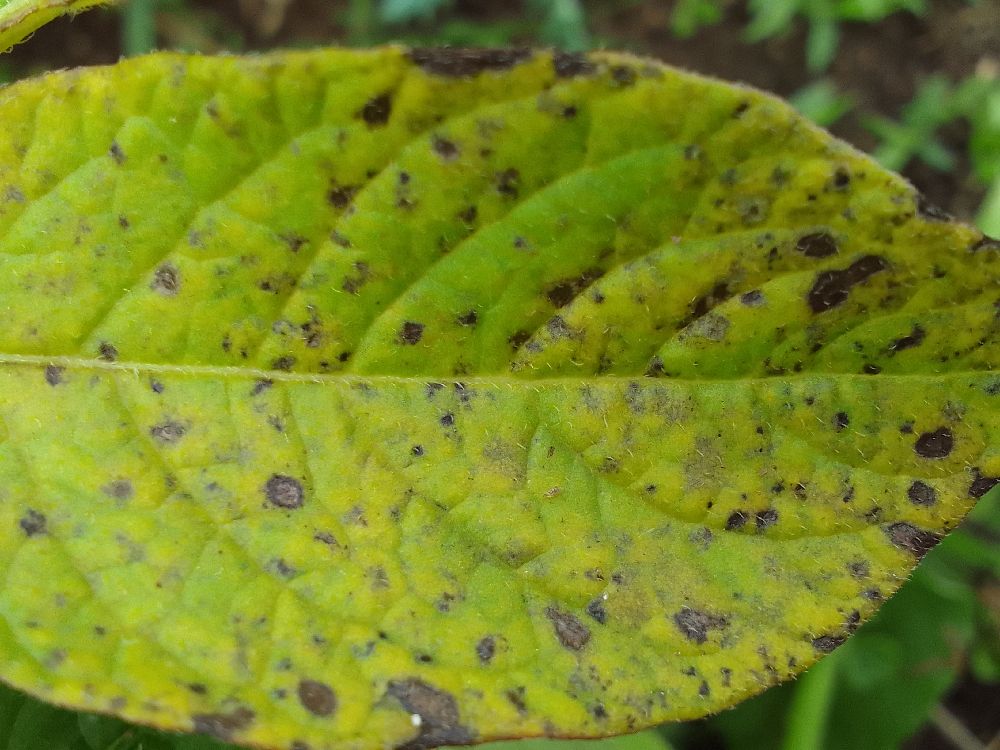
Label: Early blight